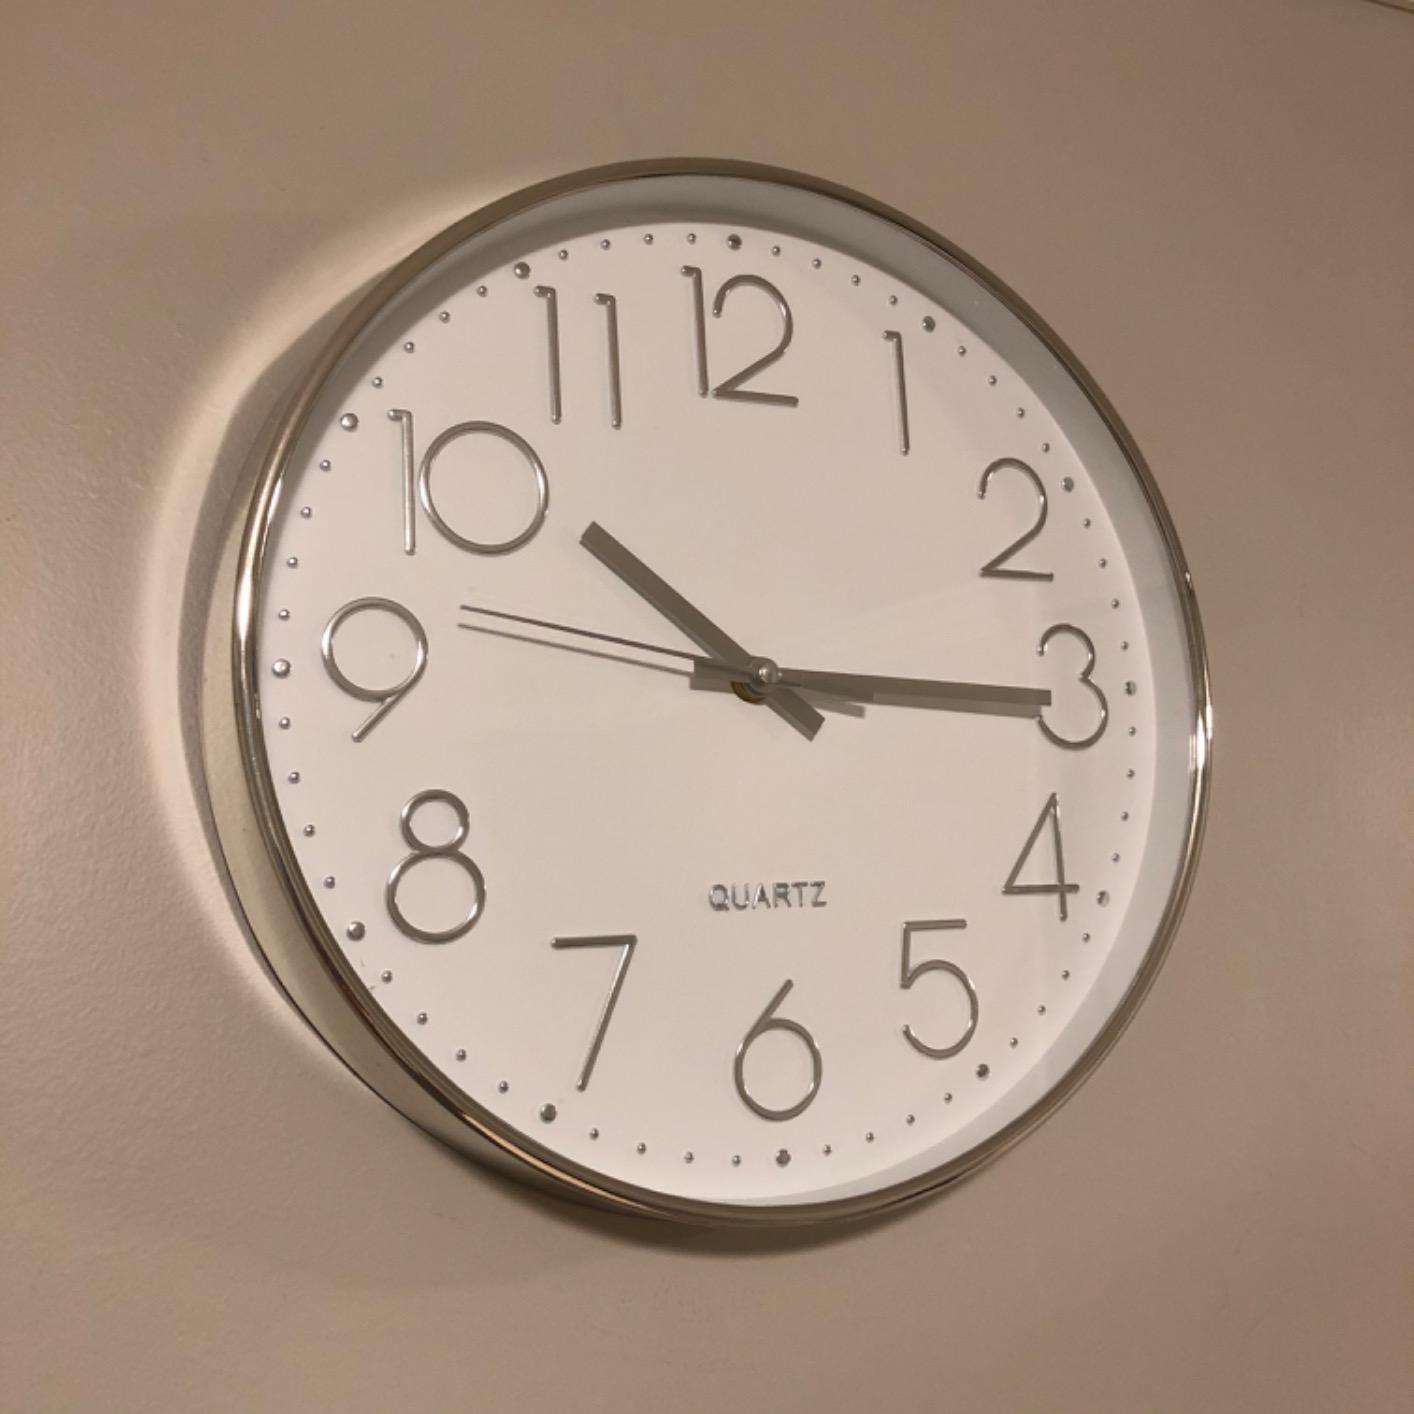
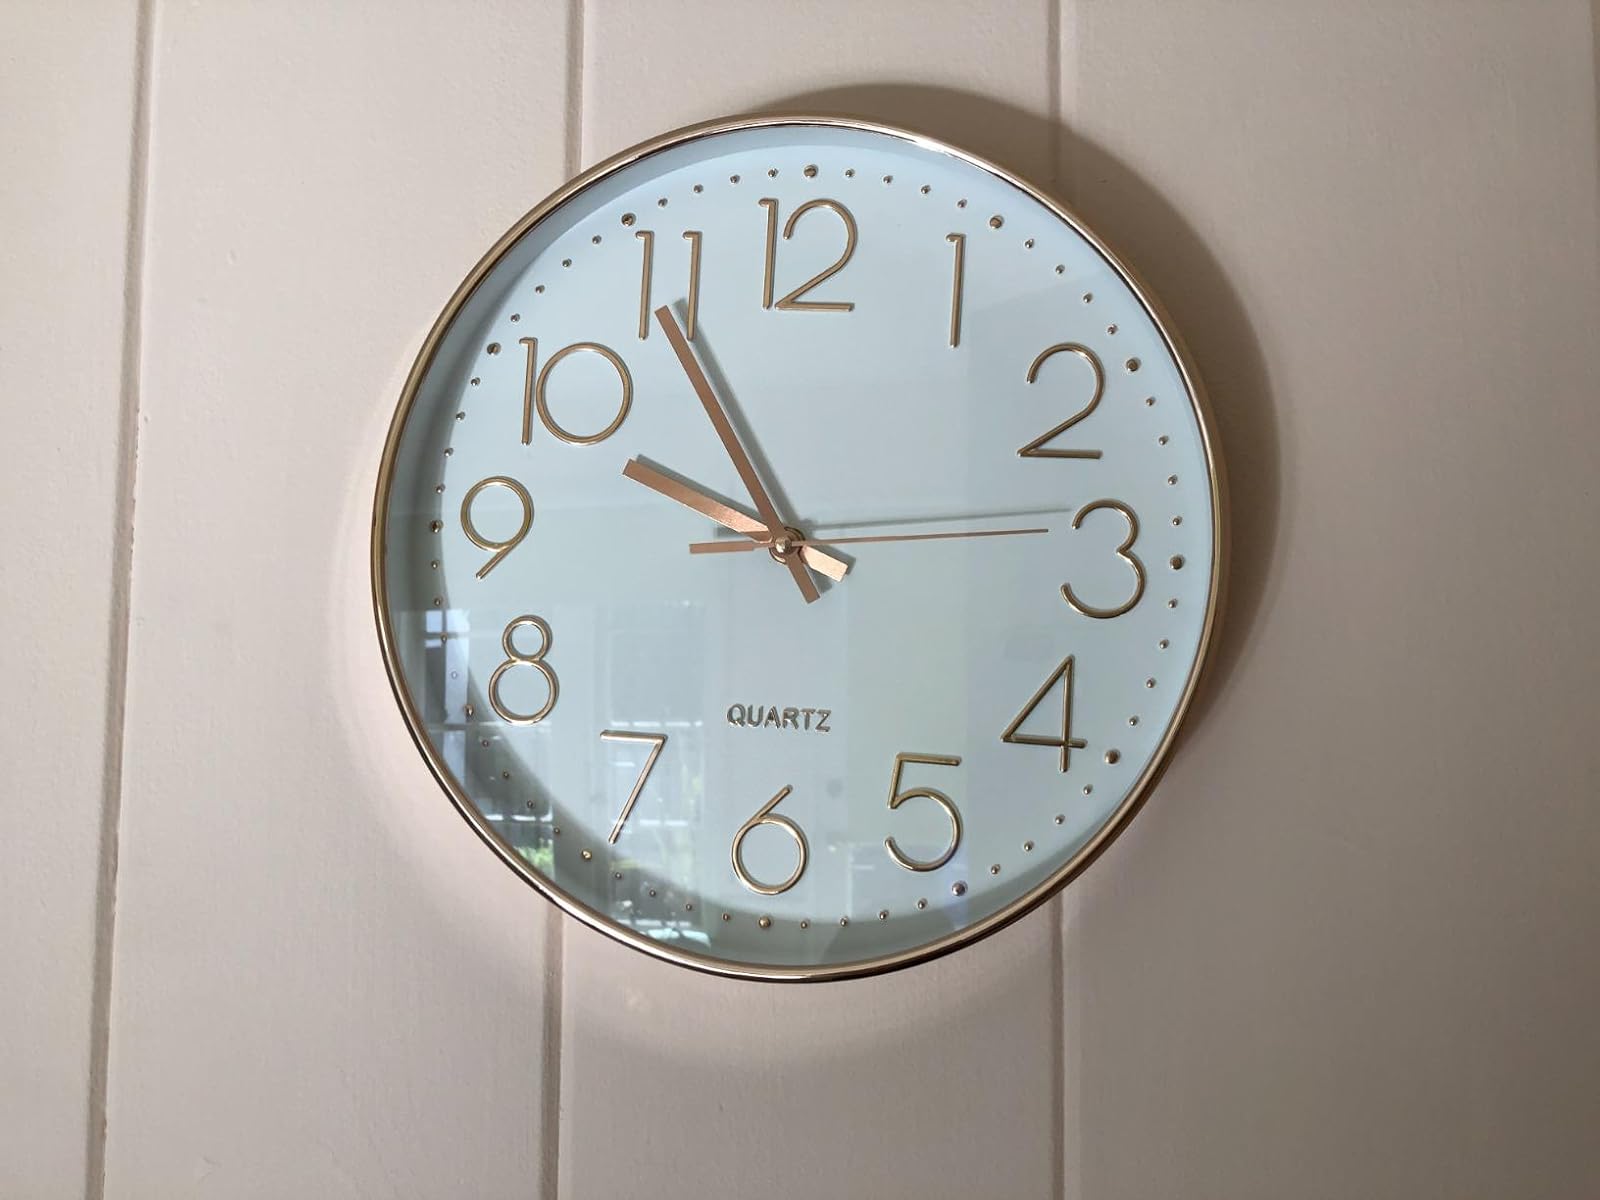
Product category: clock
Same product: no